Bruus

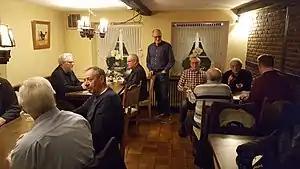
Men of the Treia male voice choir at Bruus after choir practice (March 2020).

The "Männergesangverein "Frohsinn" von 1881", a male voice choir in Treia in German Schleswig, who had played Bruus after choir practice since their formation in 1881, used slightly different rules from those employed in Schwesing. A 32-card Skat pack was used which meant that there were no Sixes and only eight tricks per deal. The duds were known as "Schiet" or "Schietkarten" (worthless or 'rubbish' cards) and the stock was called the "Bunk". Cards were always dealt in one packet of three. If both teams took four tricks, it was a "Bock" and the point was carried forward to the next deal. Matchsticks were used to keep score; teams started with ten and one was discarded for each point won.